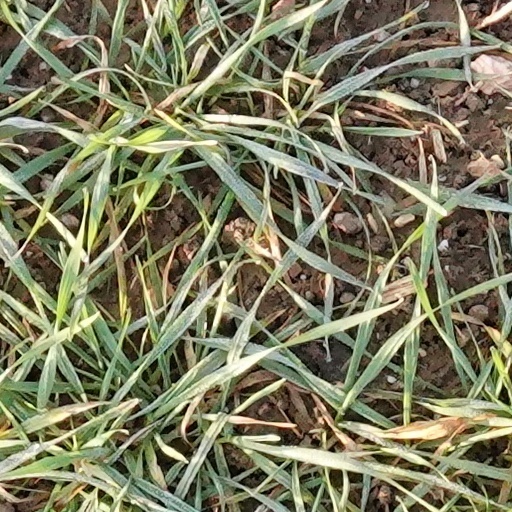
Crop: wheat